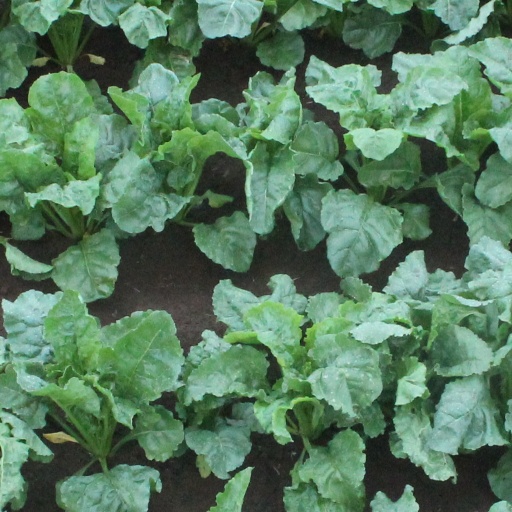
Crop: sugar beet